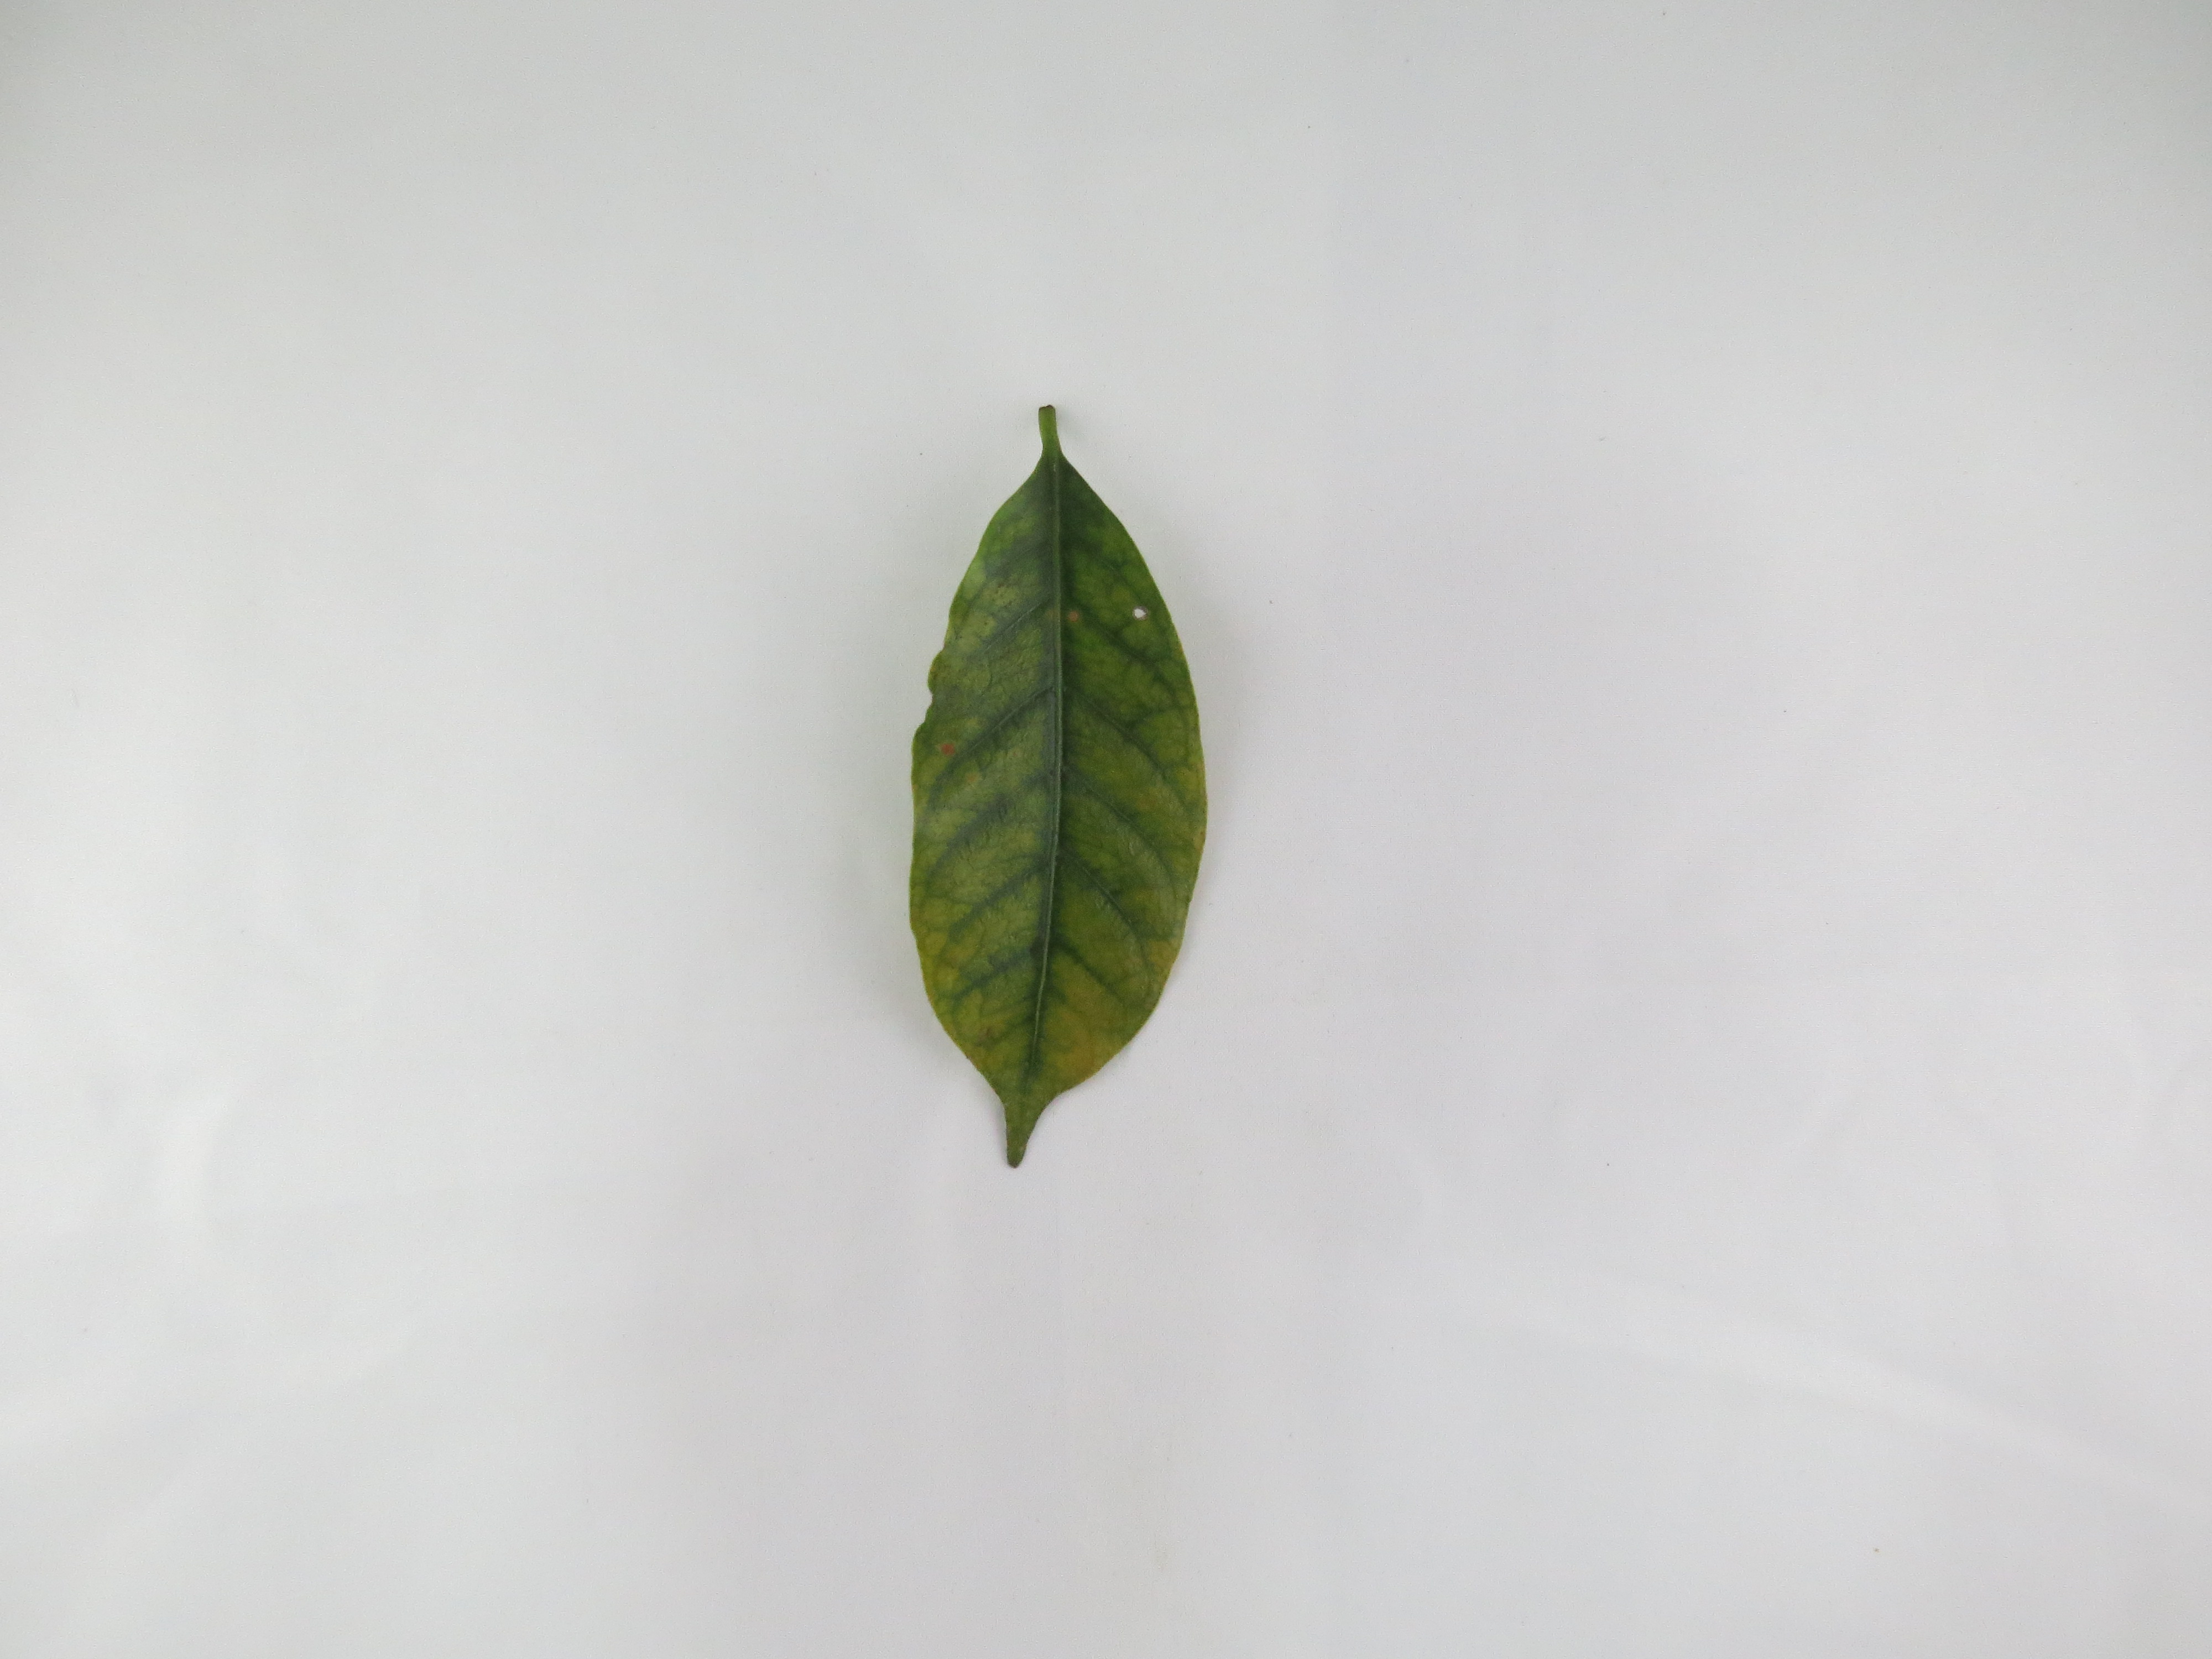
Label: magnesium-Mg